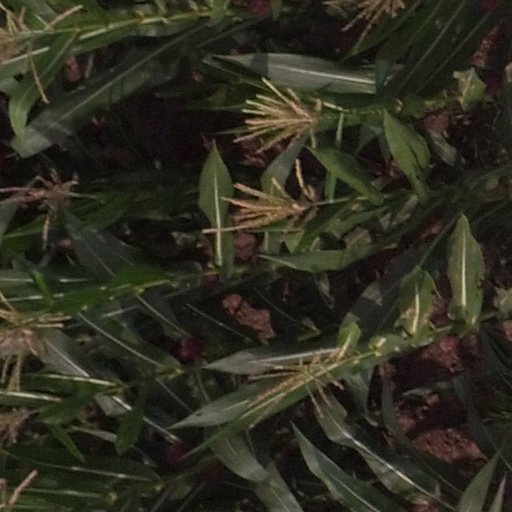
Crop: maize; corn